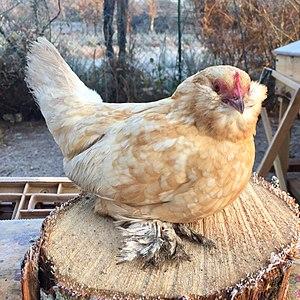
Poule barbue d'Uccle
Le barbu d'Uccle est une race de poule naine barbue sélectionnée à Uccle en Belgique.